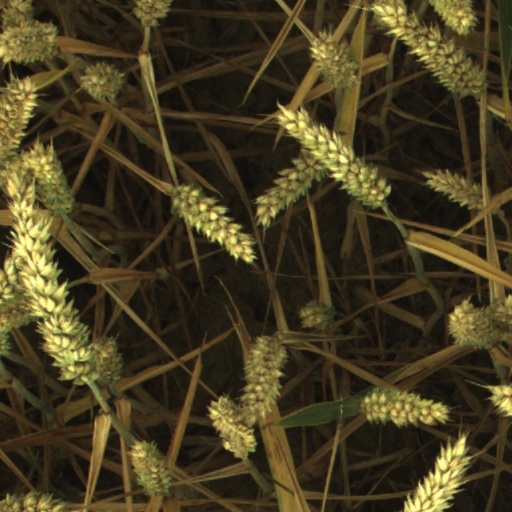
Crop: wheat